Otojirô Itô

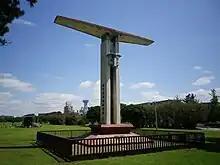
Memorial to the birthplace of civil aviation

Afterwards, Itô put his energy into the establishment of the Civil Aviation Memorial in Inage Seaside Park. The journals and written records that Itô left behind were eventually used by author Hiragi Kunio.